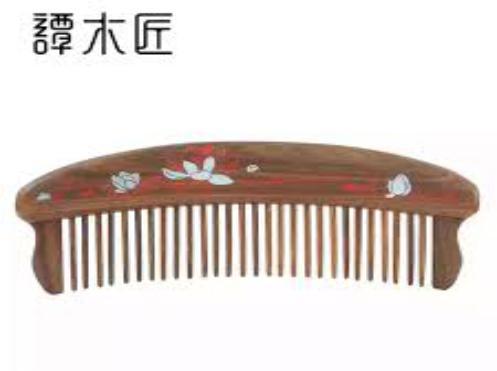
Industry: Necessities